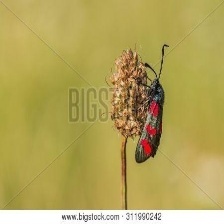
Species: SIXSPOT BURNET MOTH